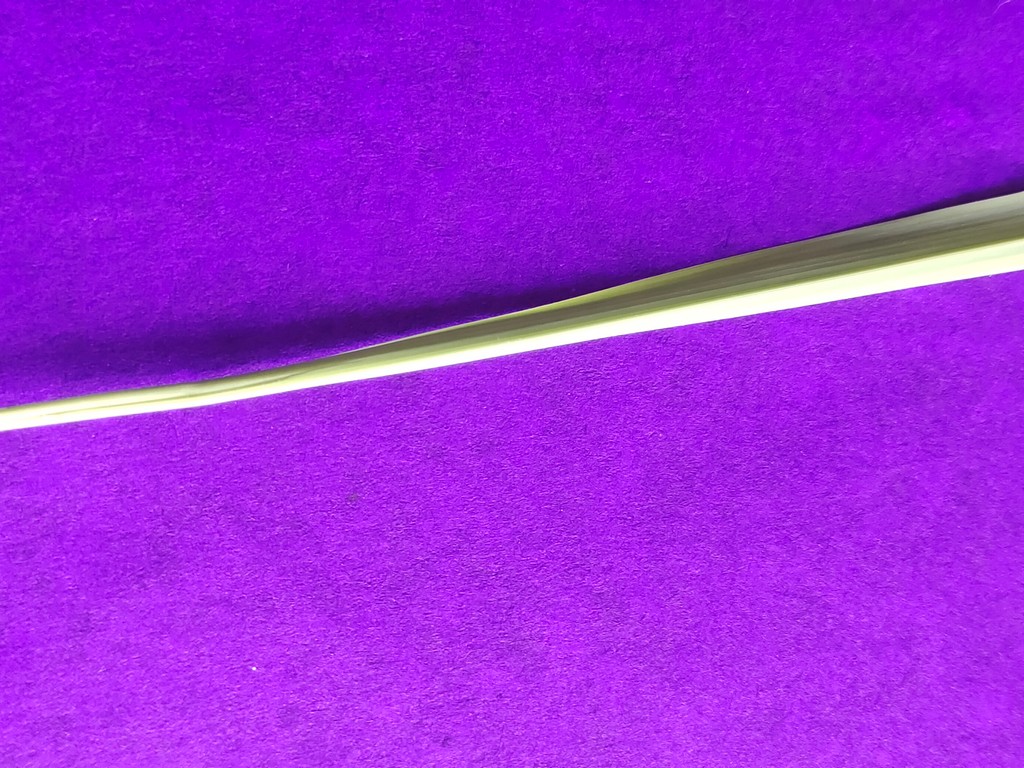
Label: Healthy